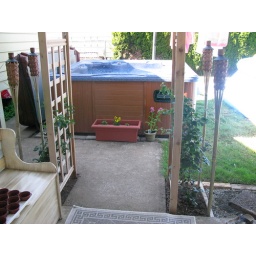
New flower pot by the hot tub